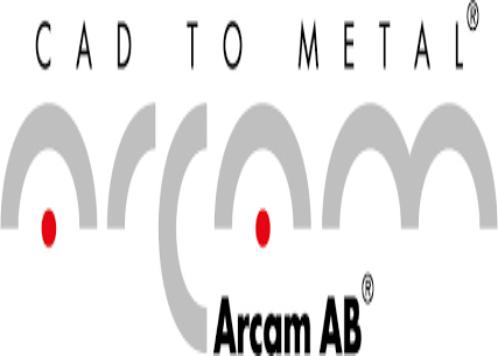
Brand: Arcam
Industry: Electronic